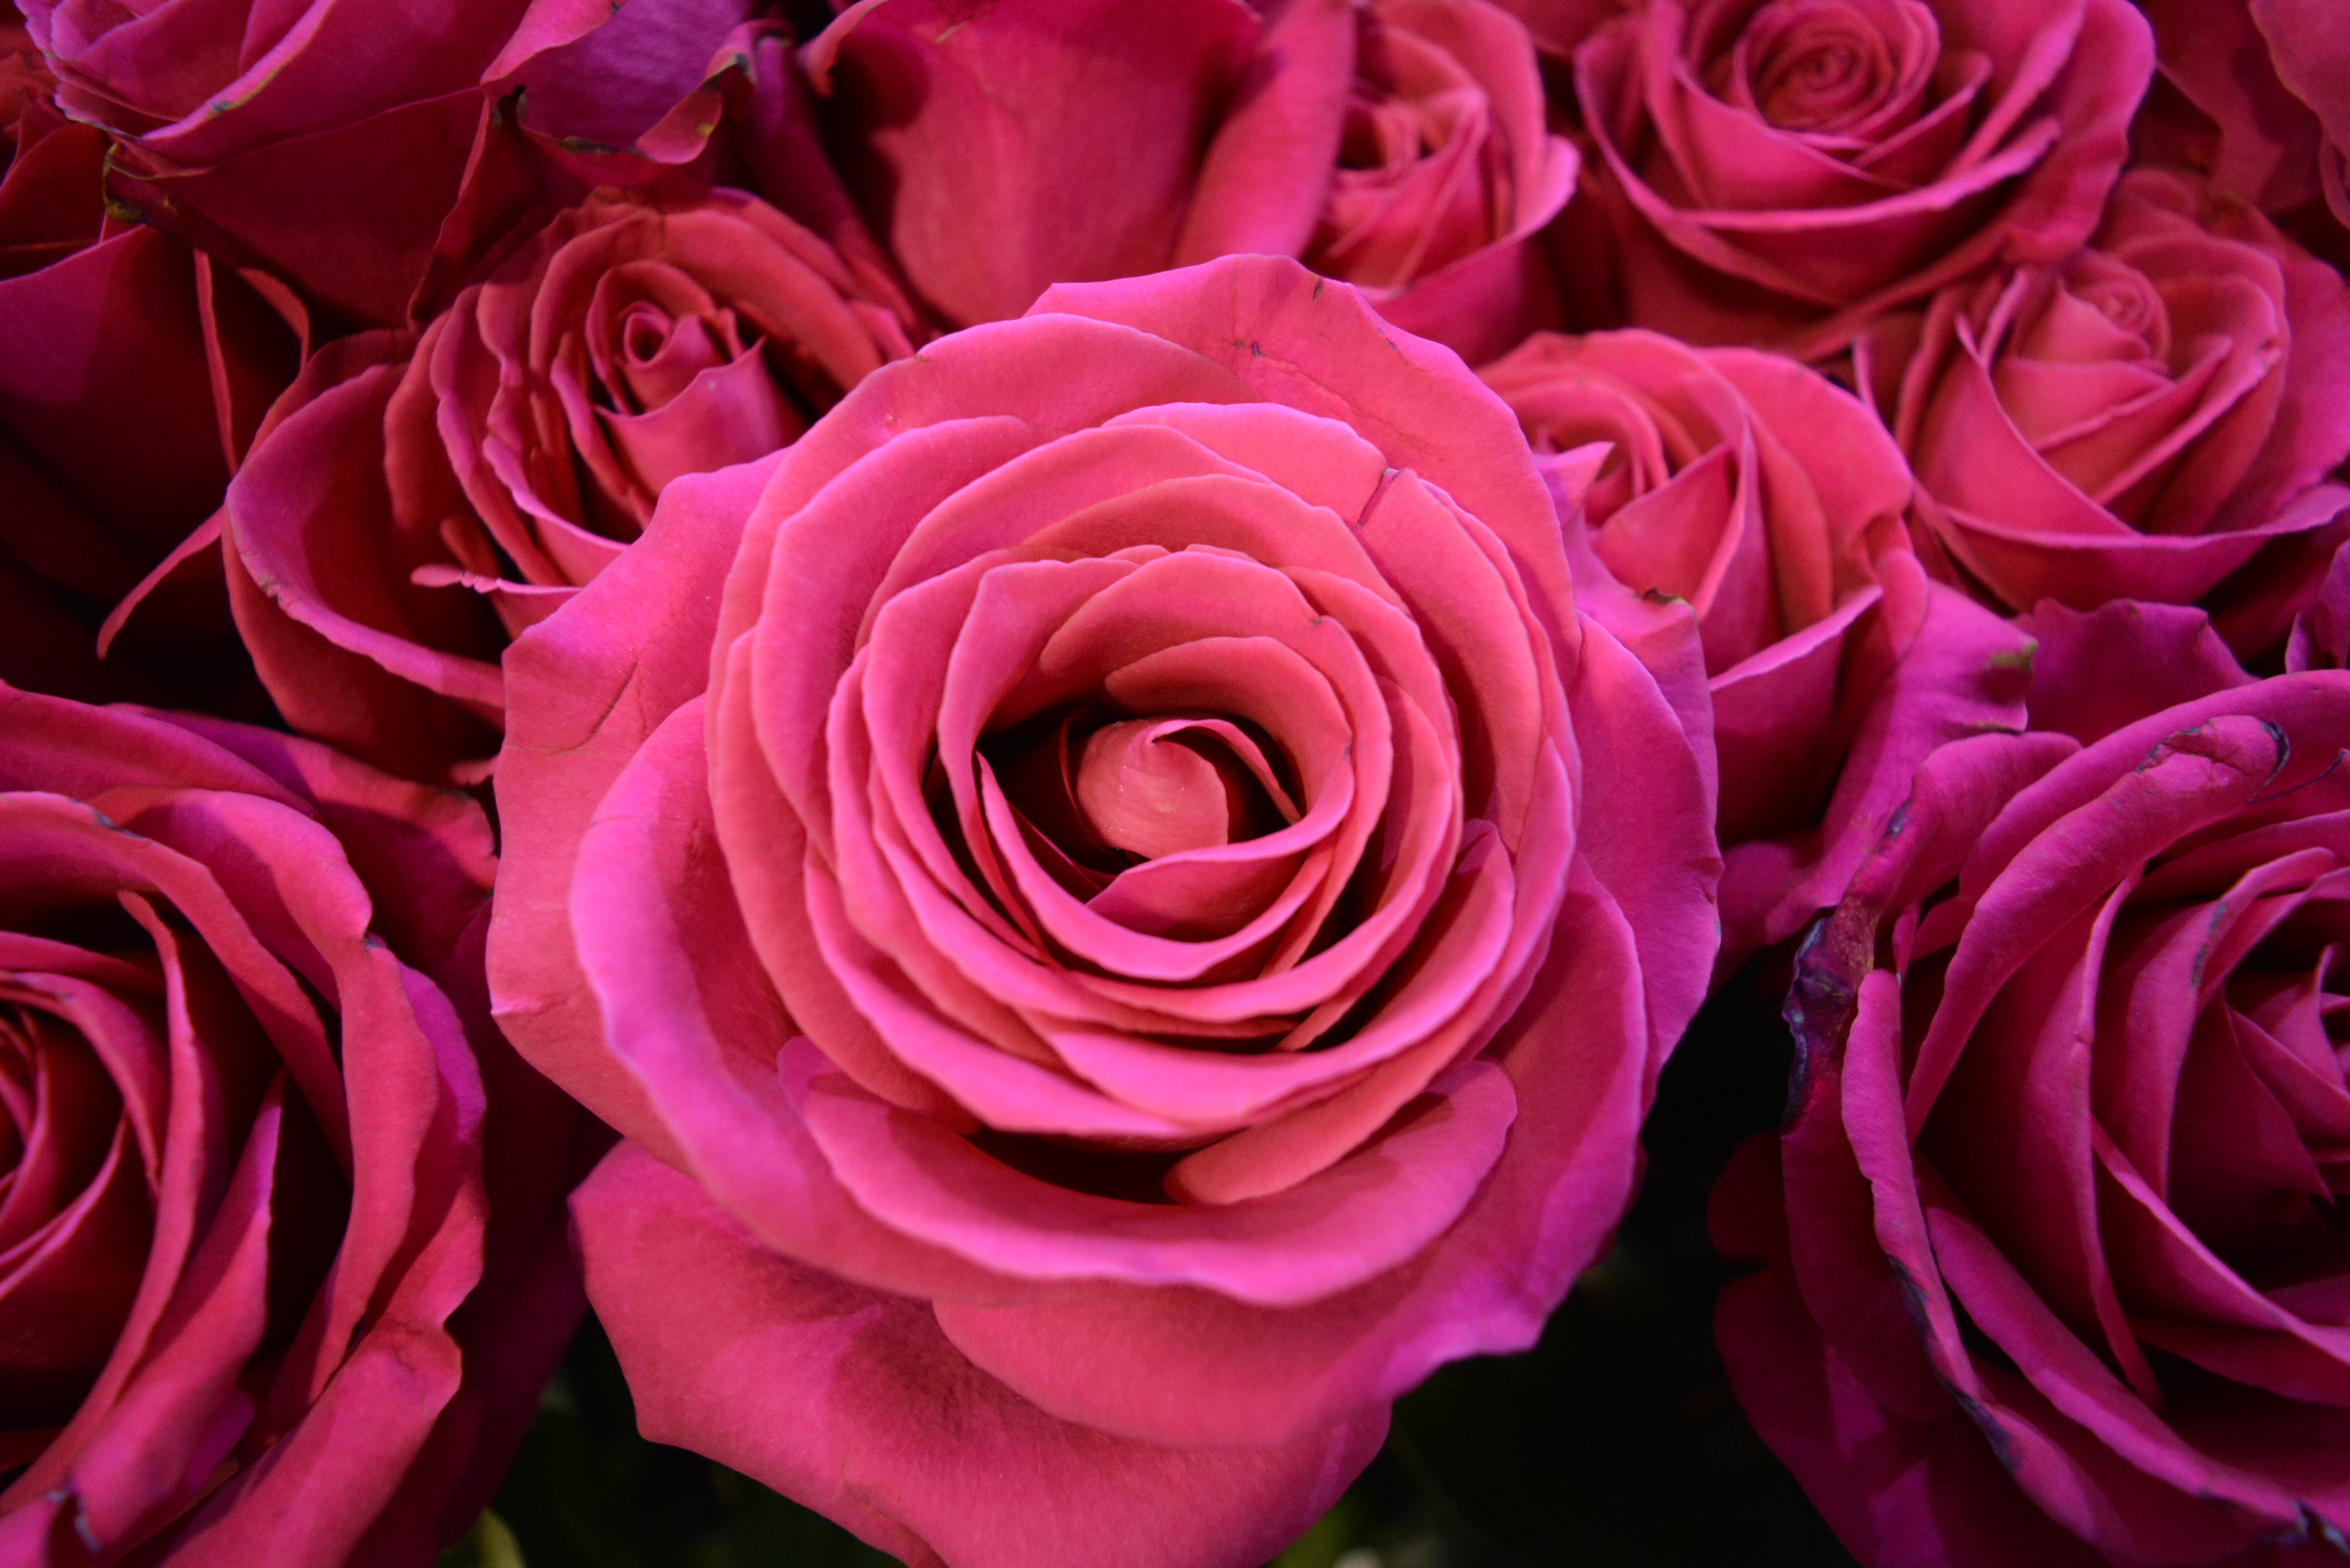
plant, flower, petal, rose, pink, flowers, roses, floribunda, pink flower, pink flowers, flowering plant, garden roses, rose family, flower color pink, land plant, rosa centifolia, rose order